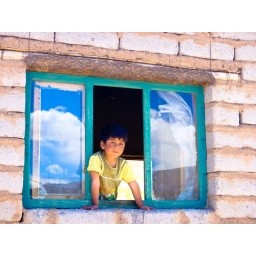
A boy greets us through the window of his house in southwest Bolivia